Jakie Astor

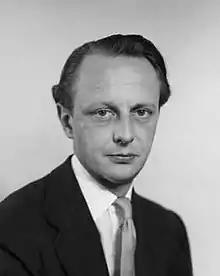
Astor in 1952, by Elliot & Fry

Major Sir John Jacob "Jakie" Astor VII, (29 August 1918 – 10 September 2000) was an English politician and sportsman. He was a member of the prominent Astor family.